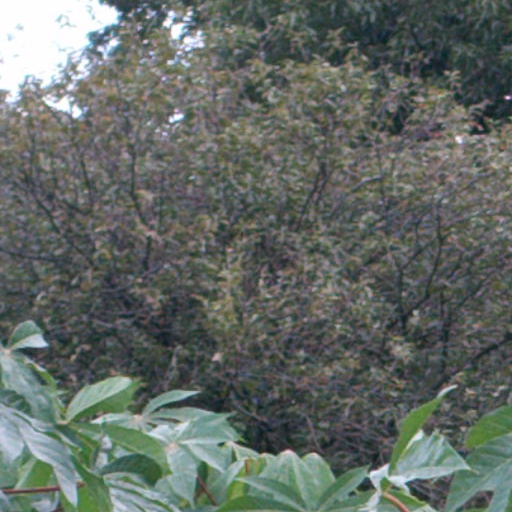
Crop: cassava